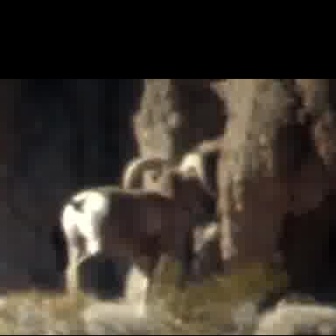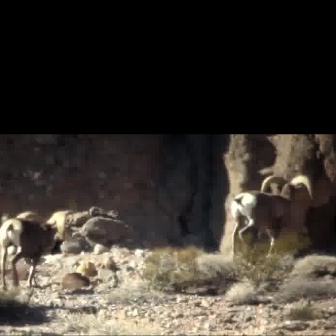
  Please identify the target specified by the bounding box [55,147,219,311] in the first image and locate it in the second image. Return the coordinates in [x_min,y_min,x_max,y_max] format.
Answer: [226,172,314,259]